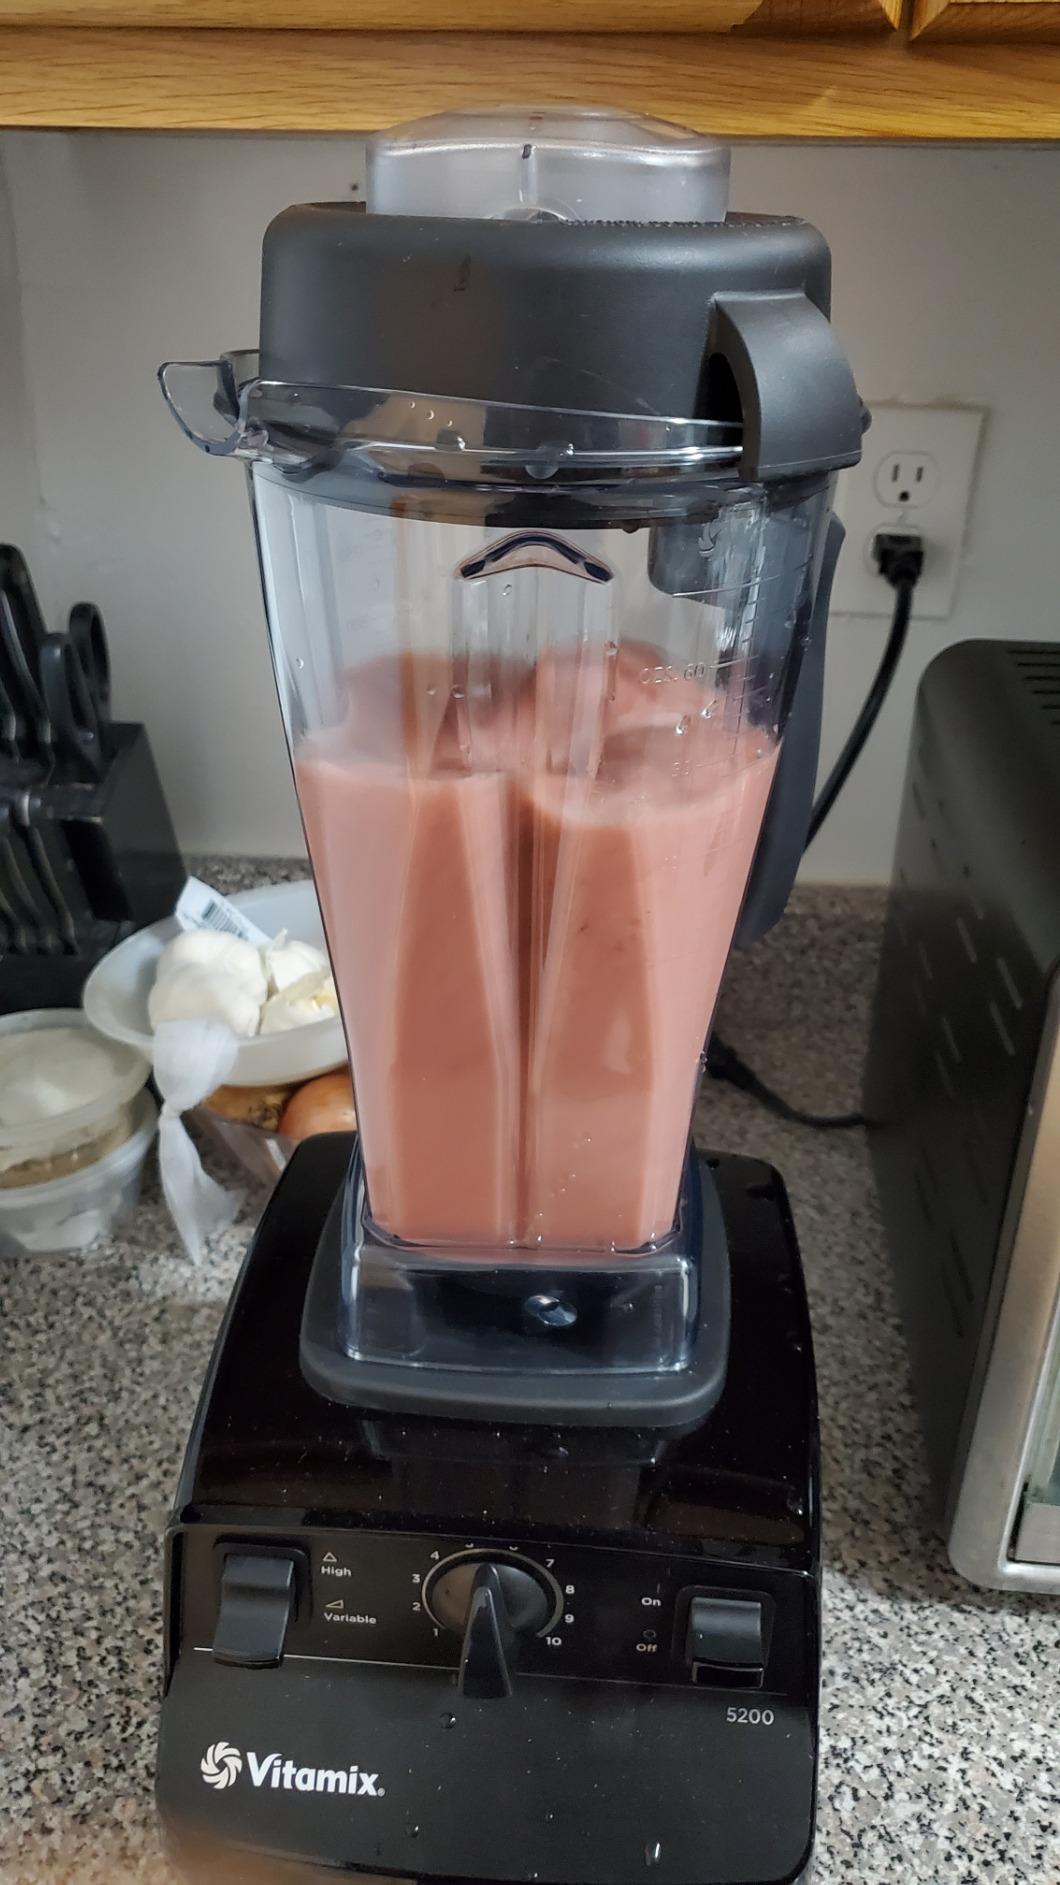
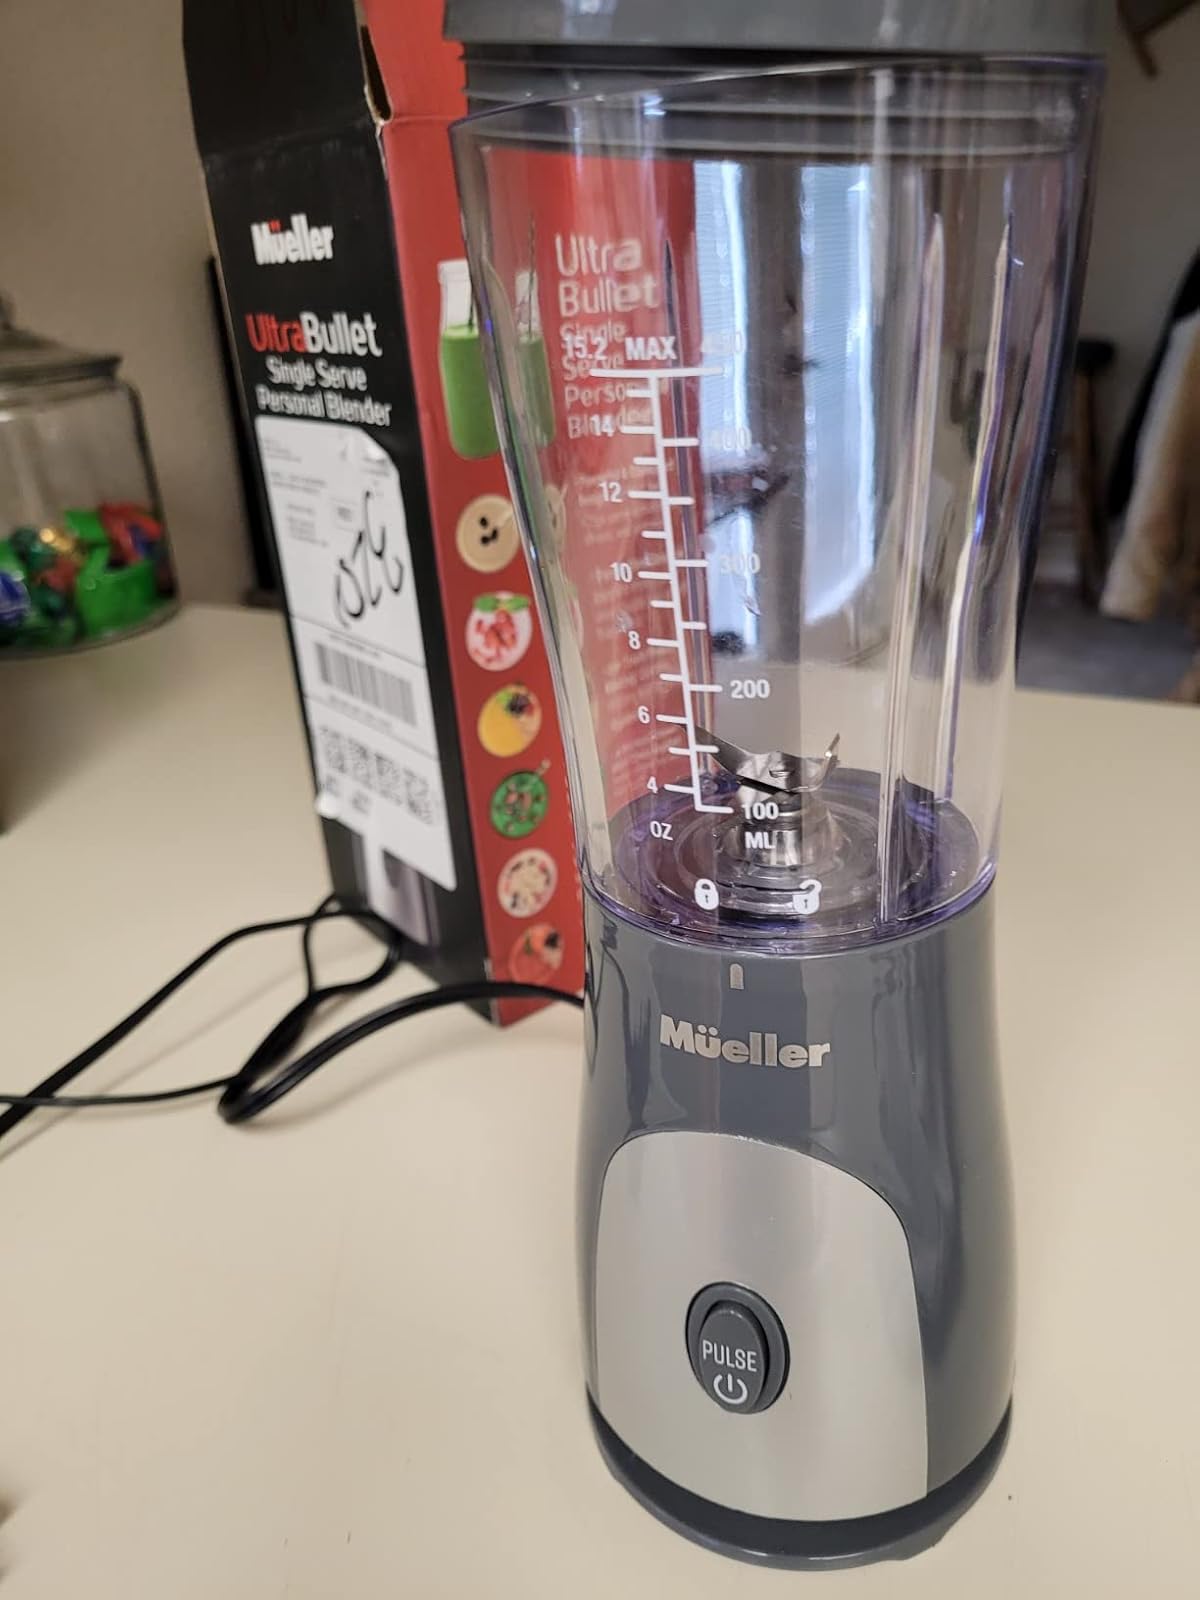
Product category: items_blender
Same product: no